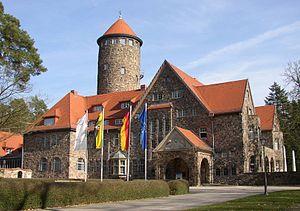
Le château de Wendgräben est un château de Saxe-Anhalt construit en 1910 en style néomédiéval anglais. Il se trouve à cinq cents mètres au nord du petit village de Wendgräben rattaché à la municipalité de Möckern à l'est de la Saxe-Anhalt, dans la Fläming occidentale et à quatre kilomètres de Loburg.